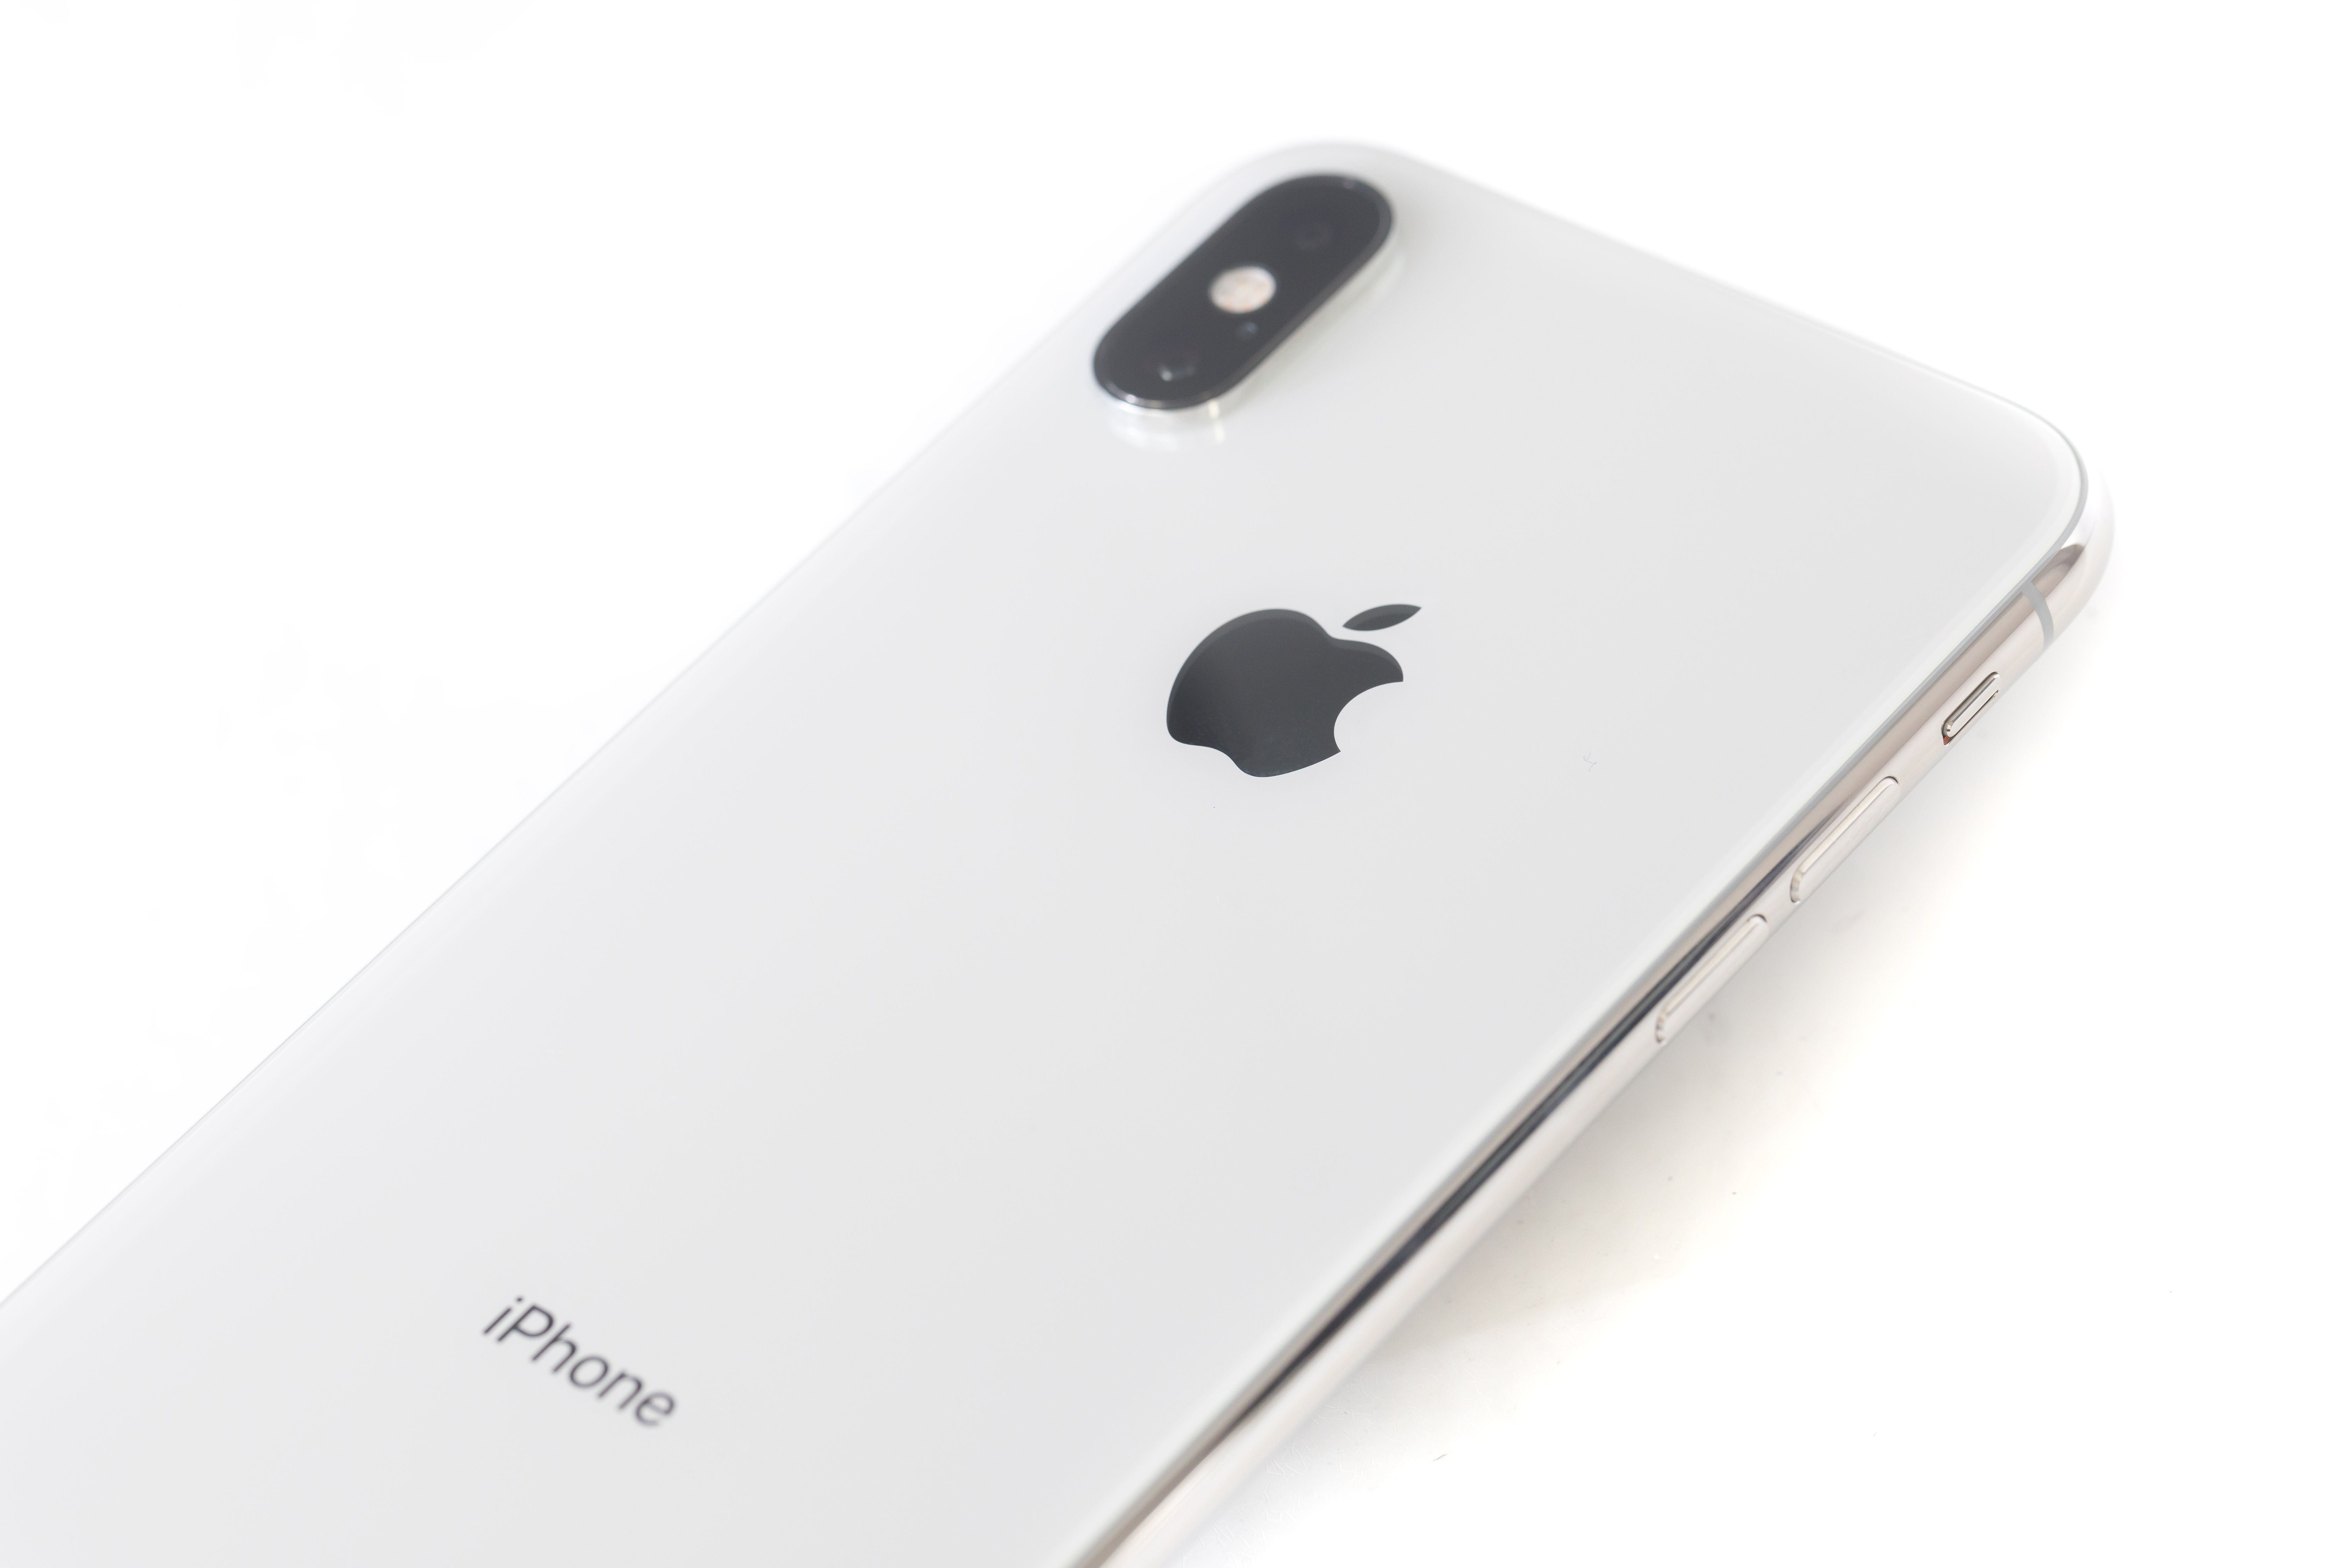
electronic, digital, white, gadget, iphone, mobile phone, communication device, mobile phone case, electronic device, smartphone, technology, portable communications device, mobile phone accessories, Material property, logo